Vedran Runje

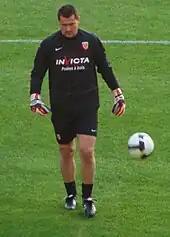
Runje with Lens in 2009

Despite rumours that he might be leaving the club following their relegation from the top flight, Runje decided to stay at Lens and eventually helped the club return to the Ligue 1 after only one season in the second division. Runje made 31 appearances in the Ligue 2 during the 2008–09 season as Lens finished top of the league. He kept his place as a regular for the club in the Ligue 1 and went on to make 32 league appearances during the 2009–10 season, only missing the final six league matches of the season due to an injury. Runje and Lens mutually parted ways on 2011, after the two sides agreed to terminate his contract.